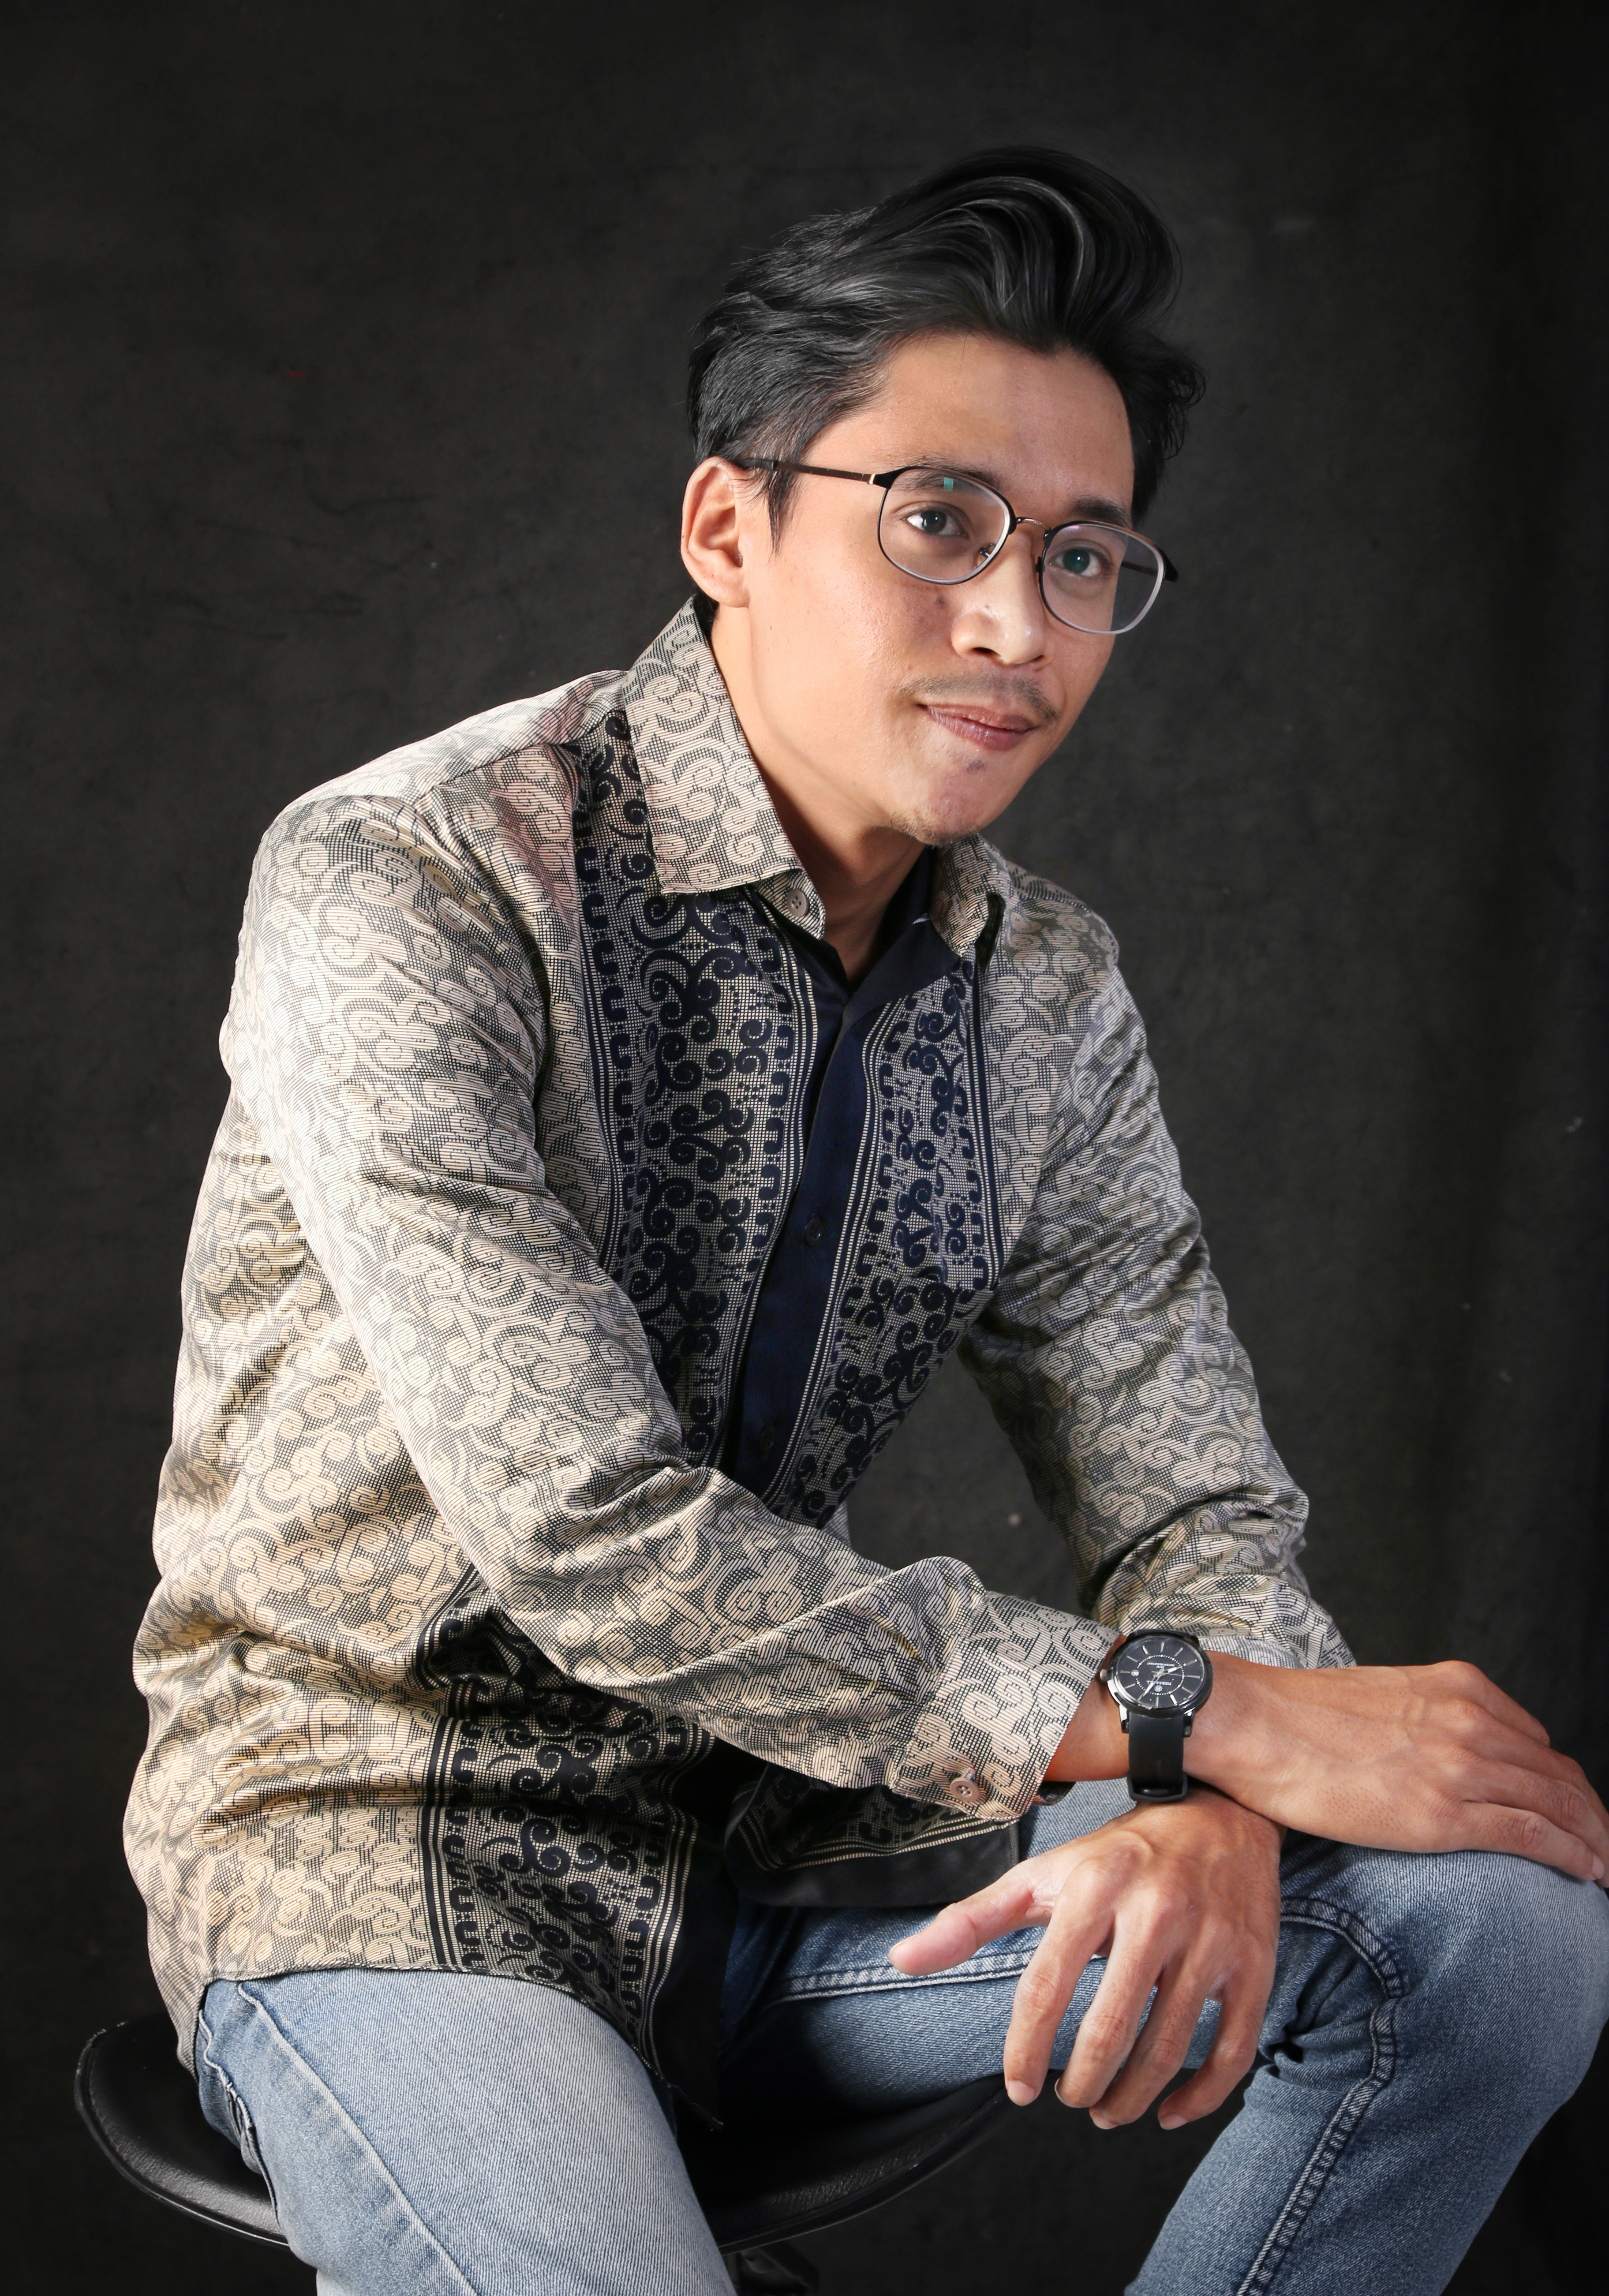
model, man, sitting, cool, photo shoot, photography, flash photography, jeans, glasses, portrait, denim, portrait photography, muscle, gentleman, eyewear, black hair